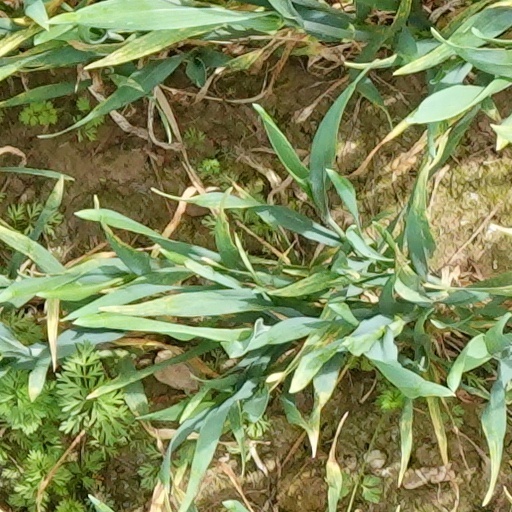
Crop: wheat